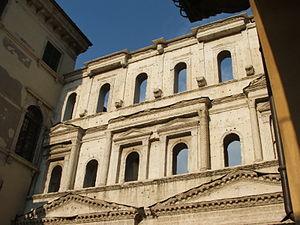
La porta Borsari est une porte monumentale romaine du Iᵉʳ siècle, autrefois, entrée principale de la ville fortifiée de Vérone dans la région de Vénétie.